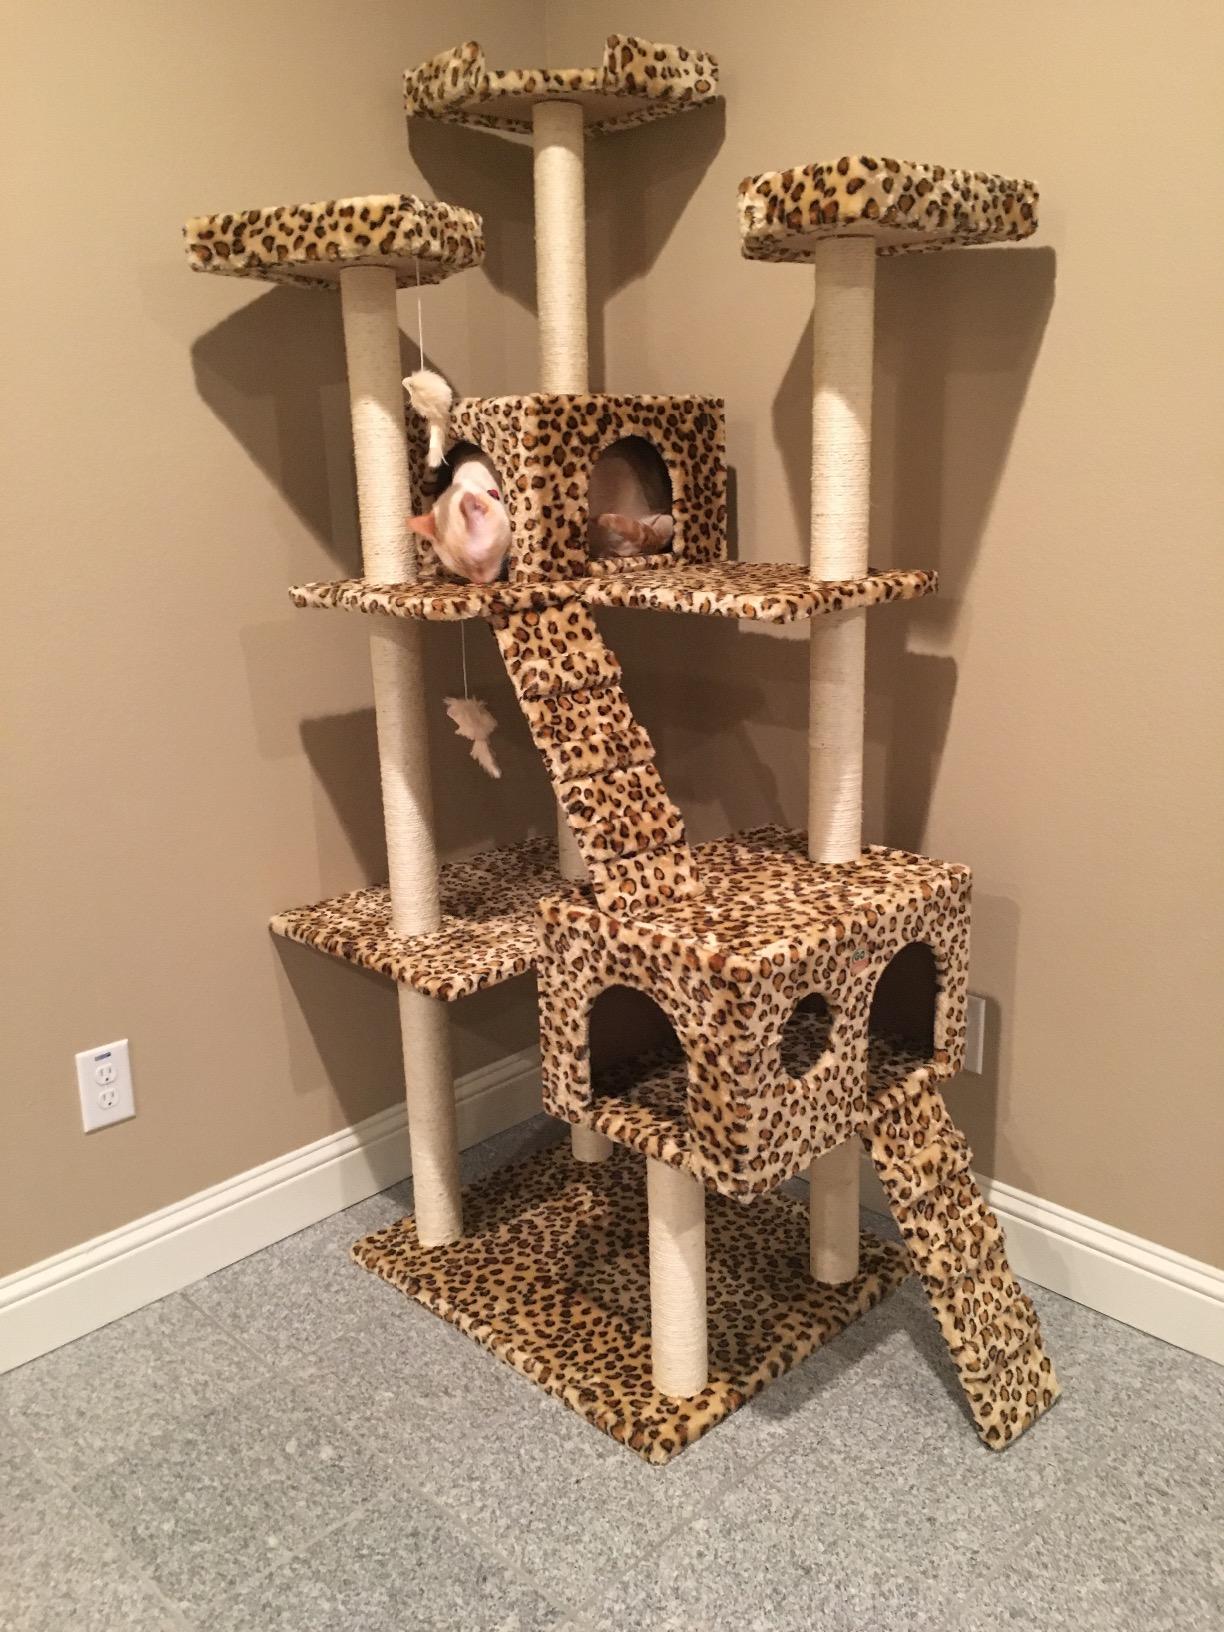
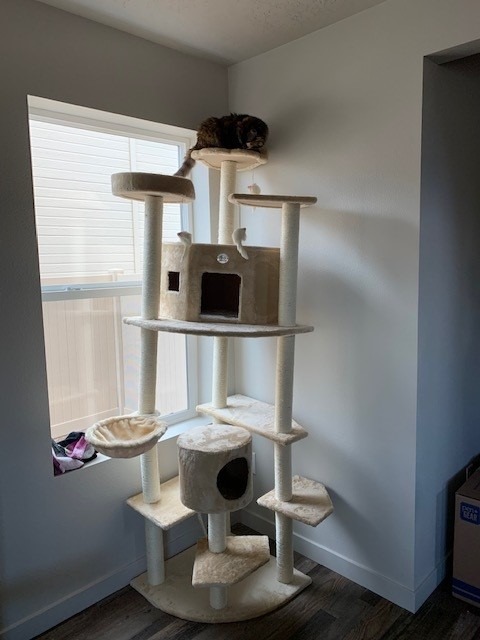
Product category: items_cat tree
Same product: no